Charlie Buckton

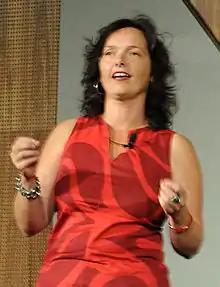
Catherine Deveny criticised the reaction to Charlie's lesbian plot

Holy Soap described the character's most memorable moment as "Locking lips with gal pal Joey".